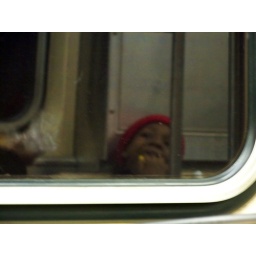
Reflection in train window of young man eating a snack during the evening commute on the CTA brownline.